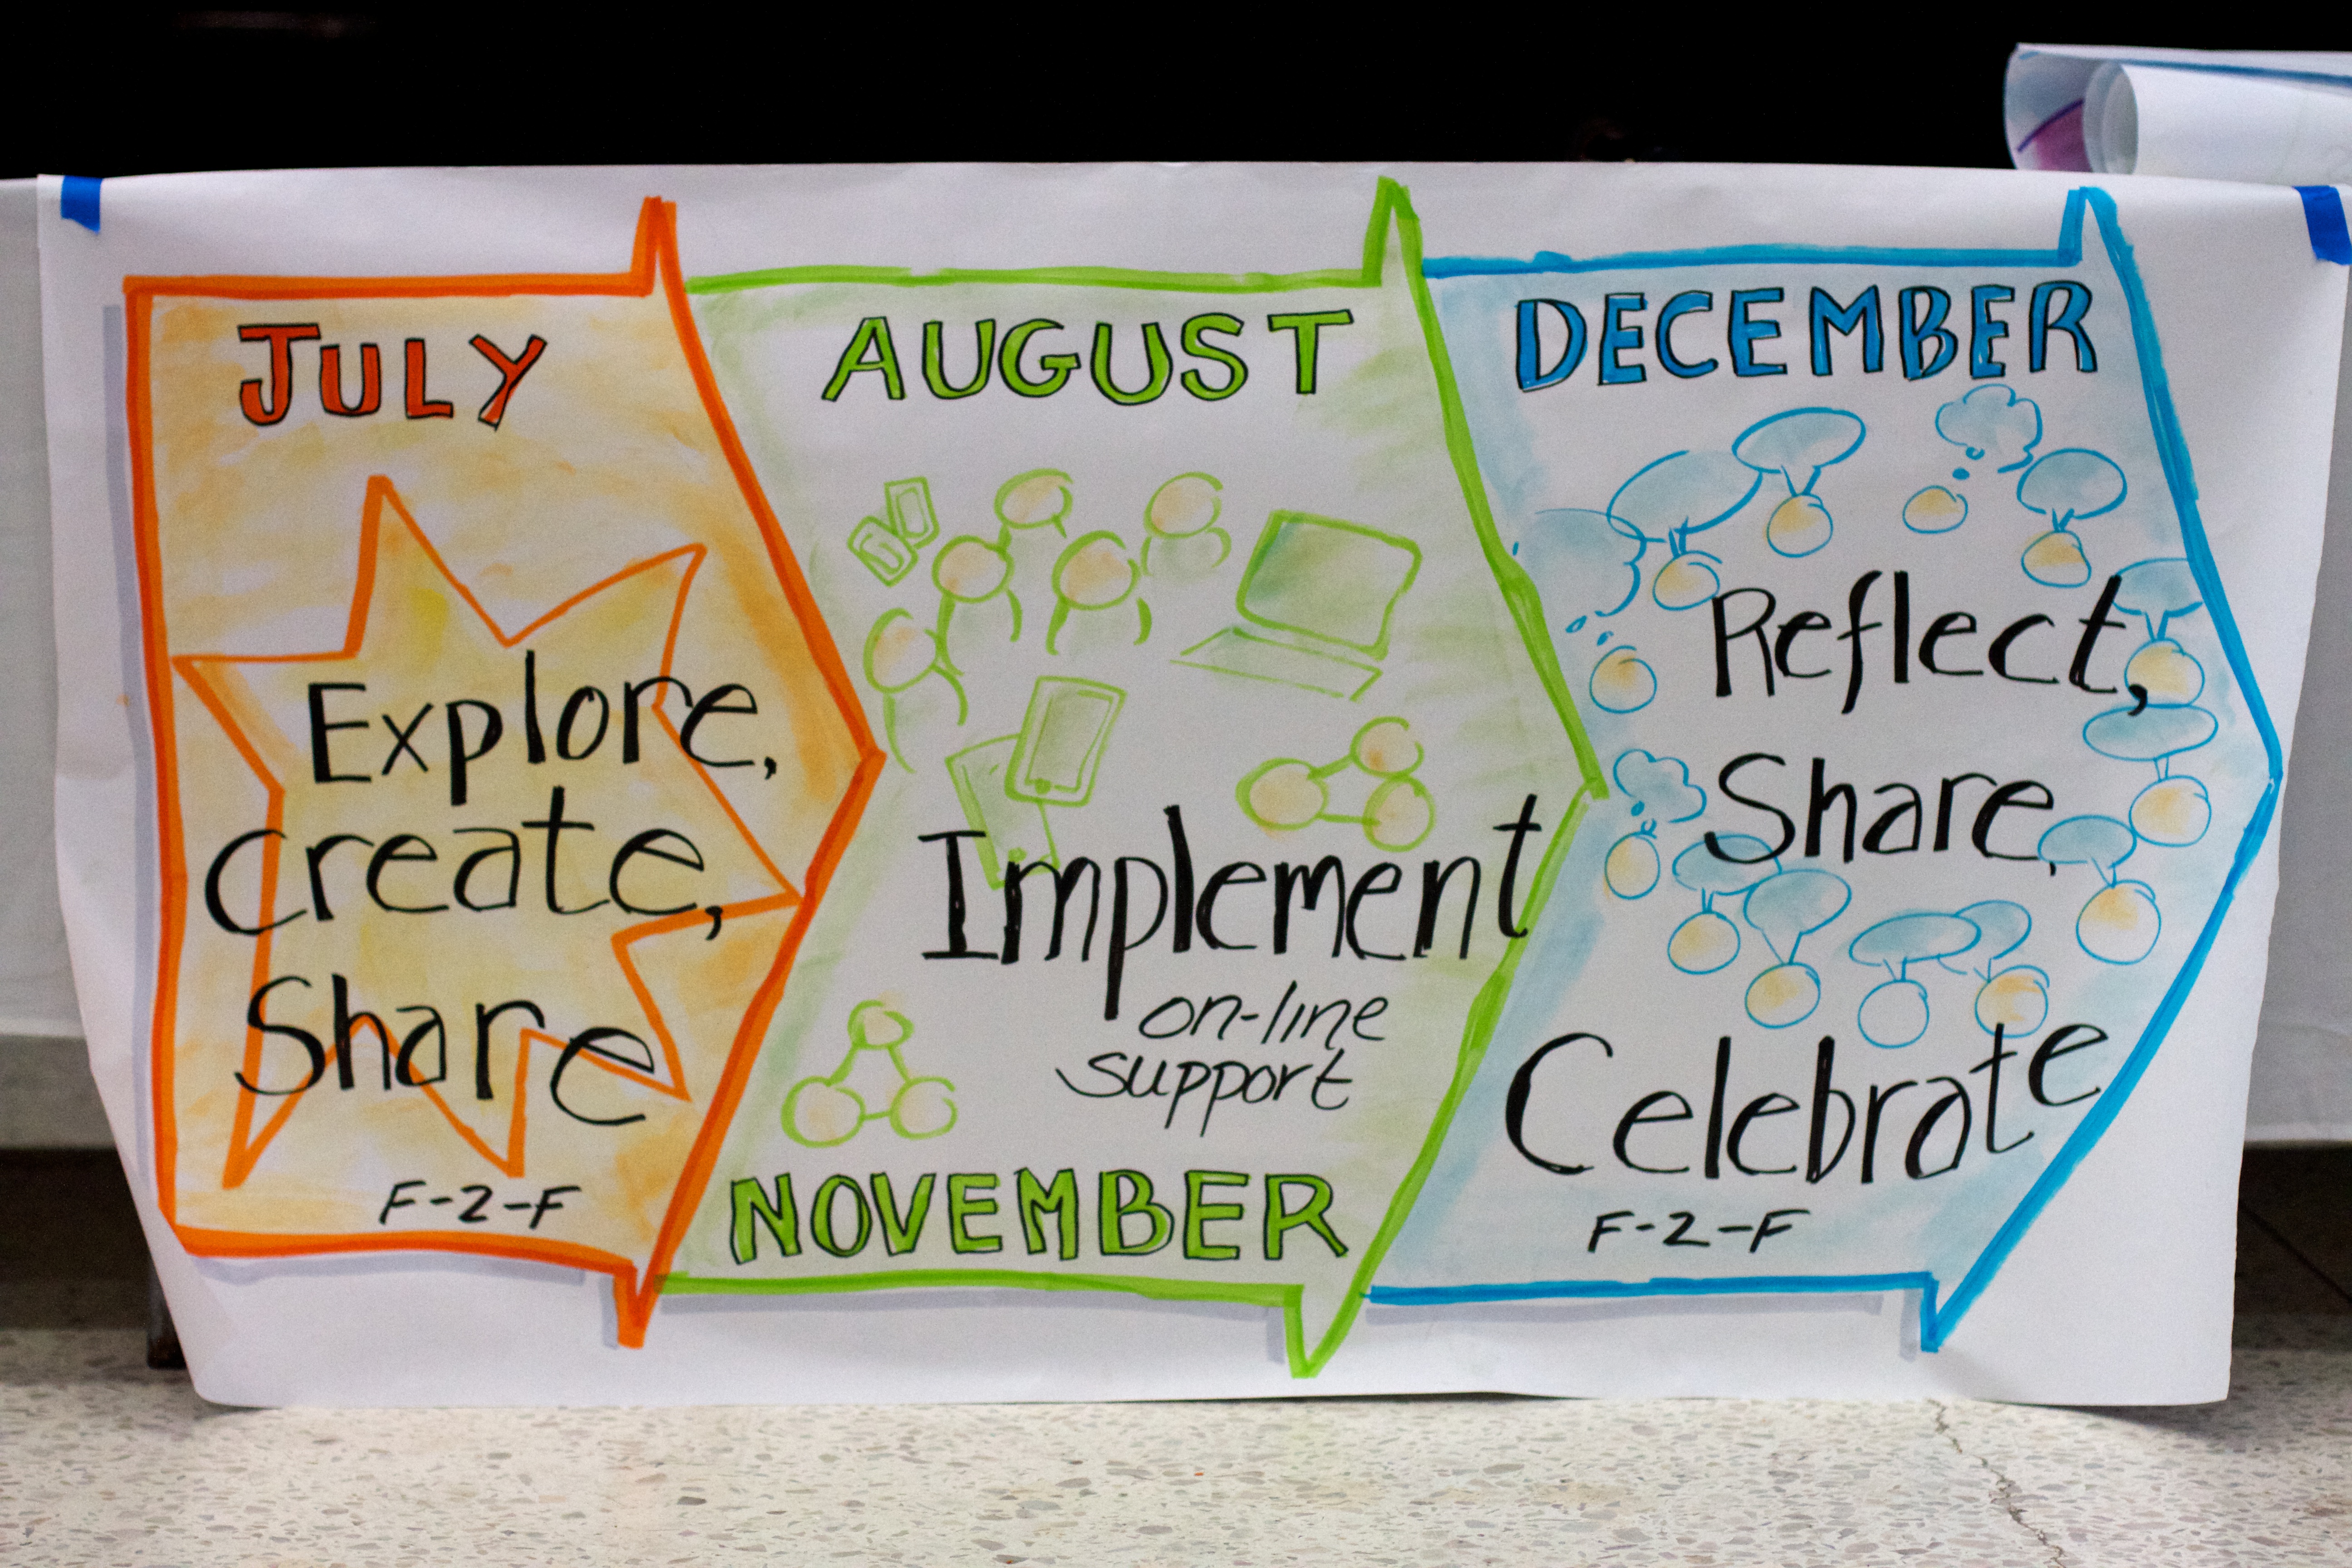
advertising, banner, brand, udgagora